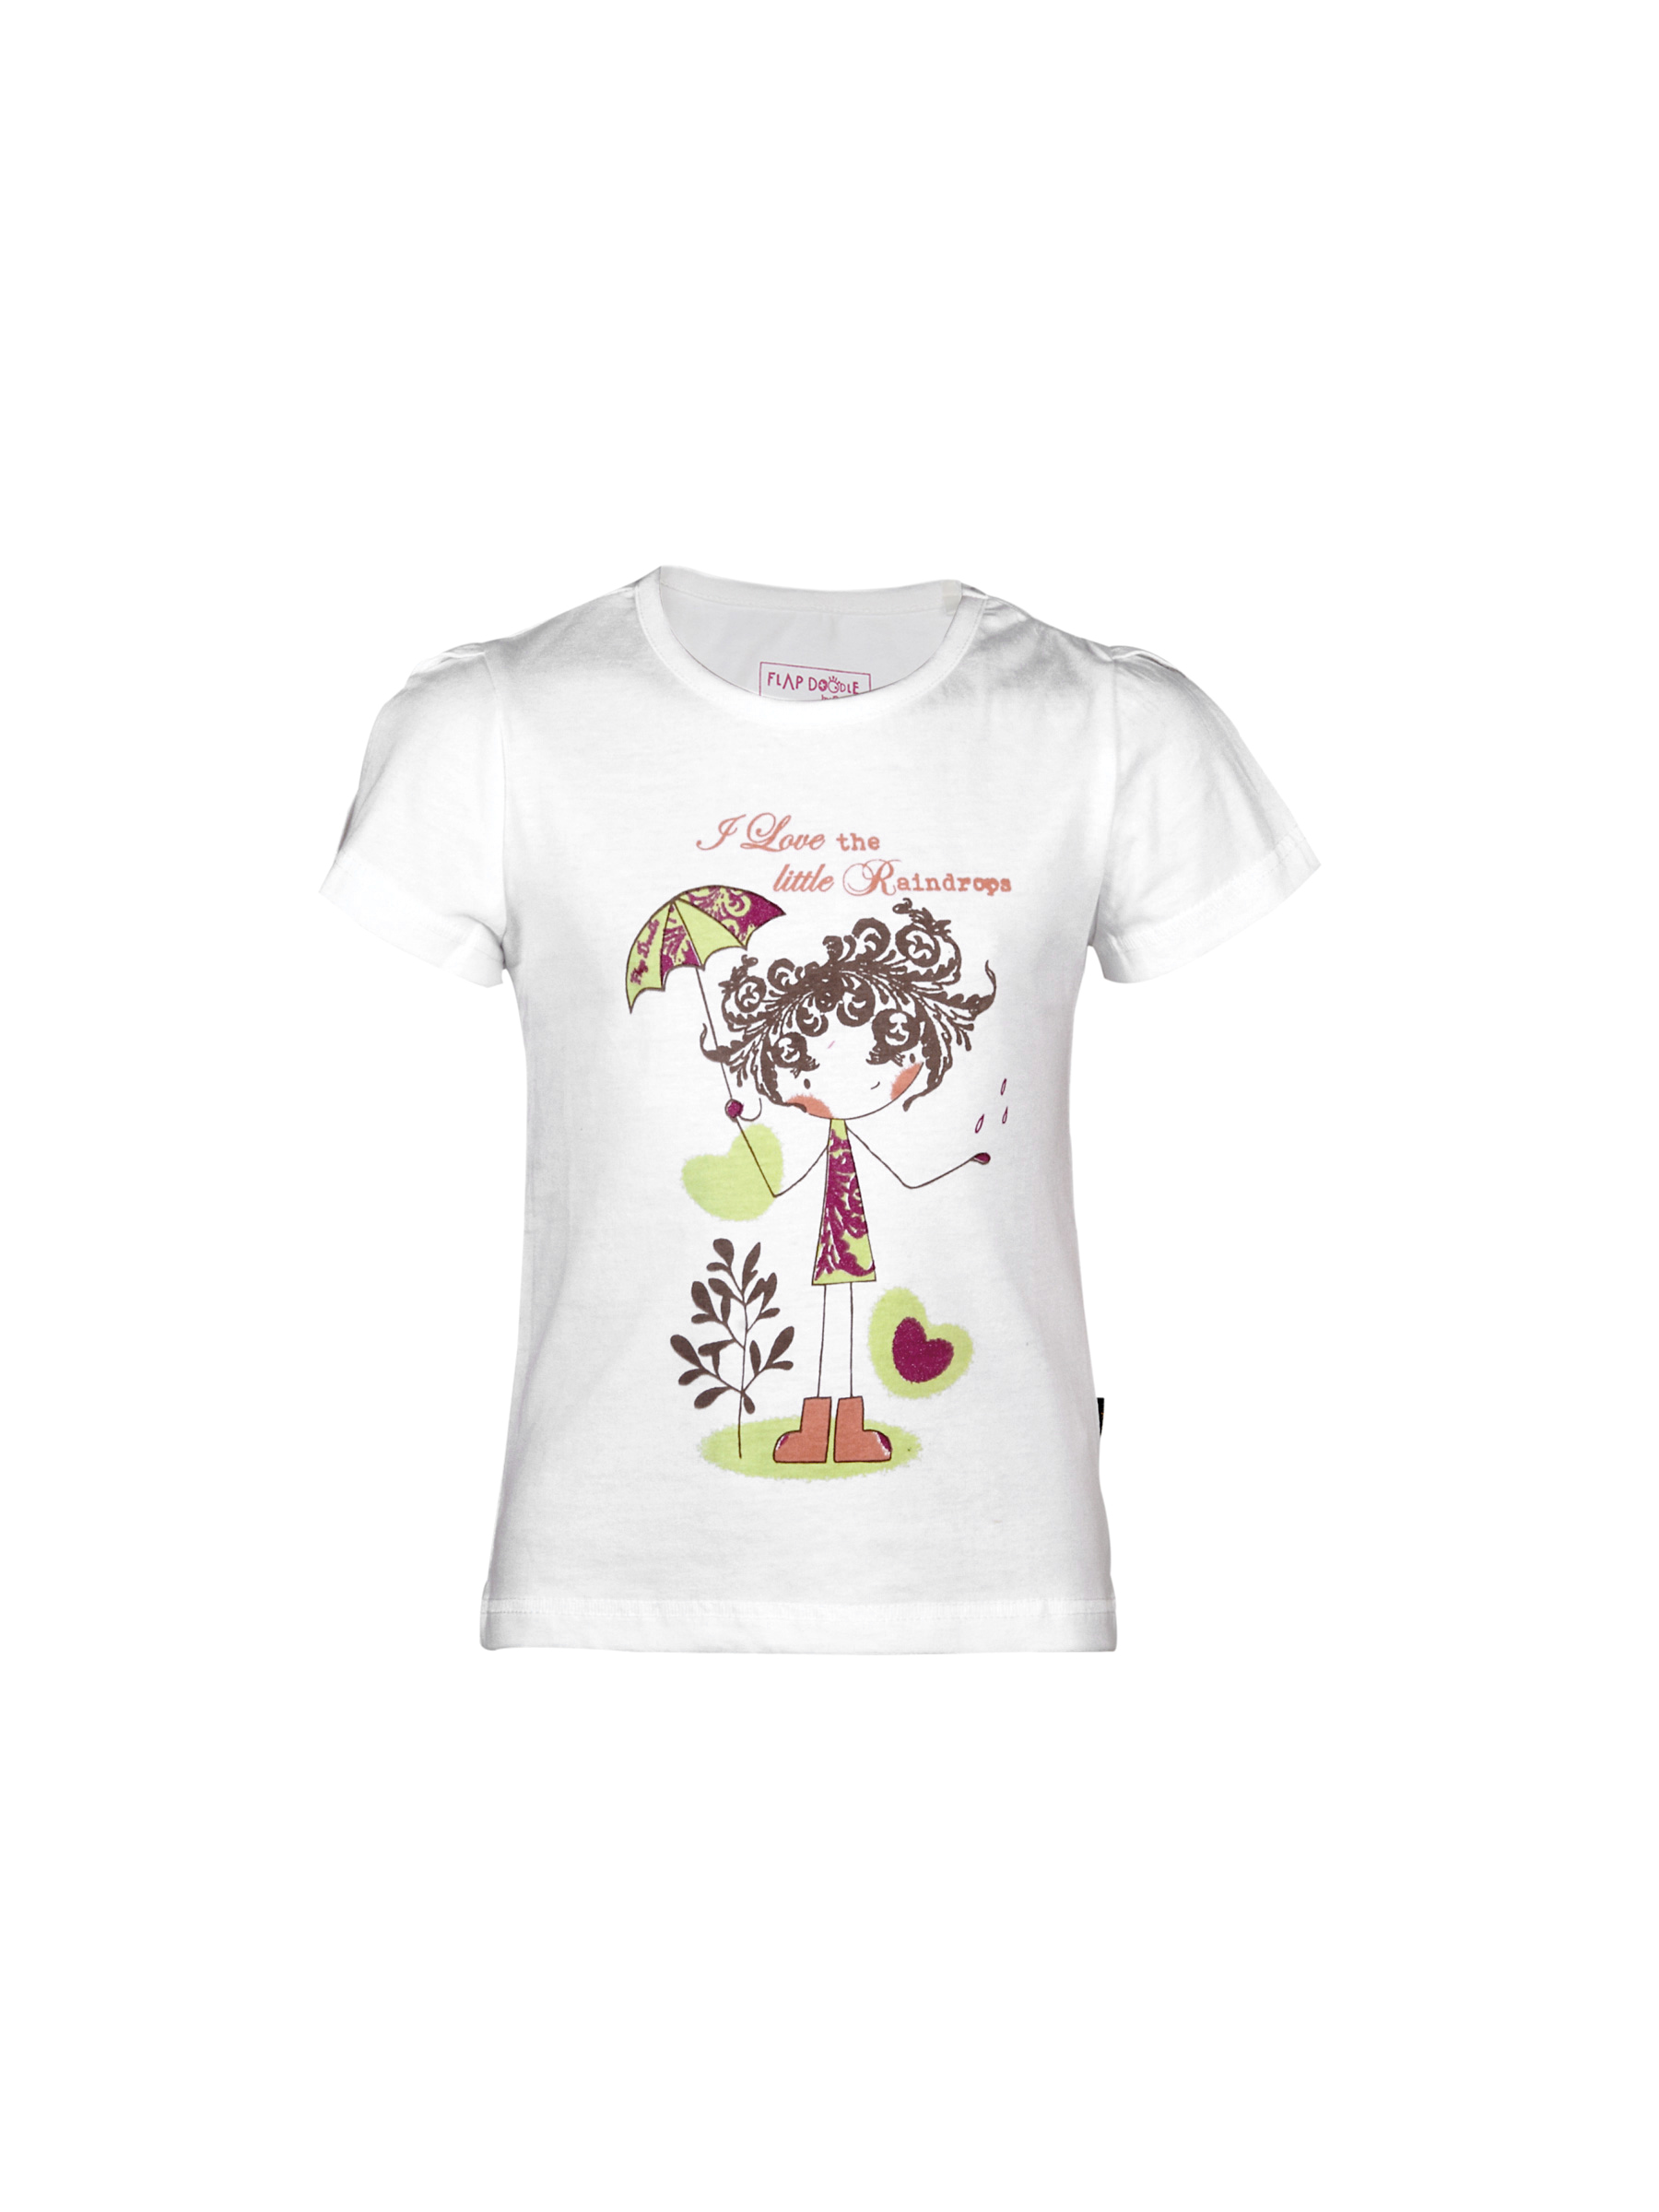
Doodle Girls Raindrops White Tshirts
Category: Apparel / Topwear / Tshirts
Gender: Girls
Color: White
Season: Fall 2011
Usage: Casual